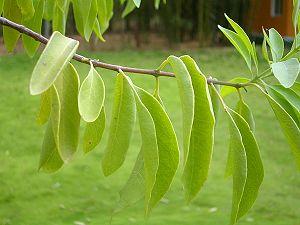
Santalum album, le Santal blanc, est un petit arbre tropical de la famille des Santalaceae. C'est la source la plus connue du bois de santal. Cette espèce est cultivée et commercialisée depuis de nombreuses années, certaines cultures misant sur ses qualités odorantes et médicinales. Elle rapporte beaucoup sous la forme d'huile essentielle, mais n'est plus exploitée intensivement en tant que matériau pour la sculpture sur bois. À cause de cette exploitation, la population à l'état sauvage est devenue vulnérable à l'extinction.